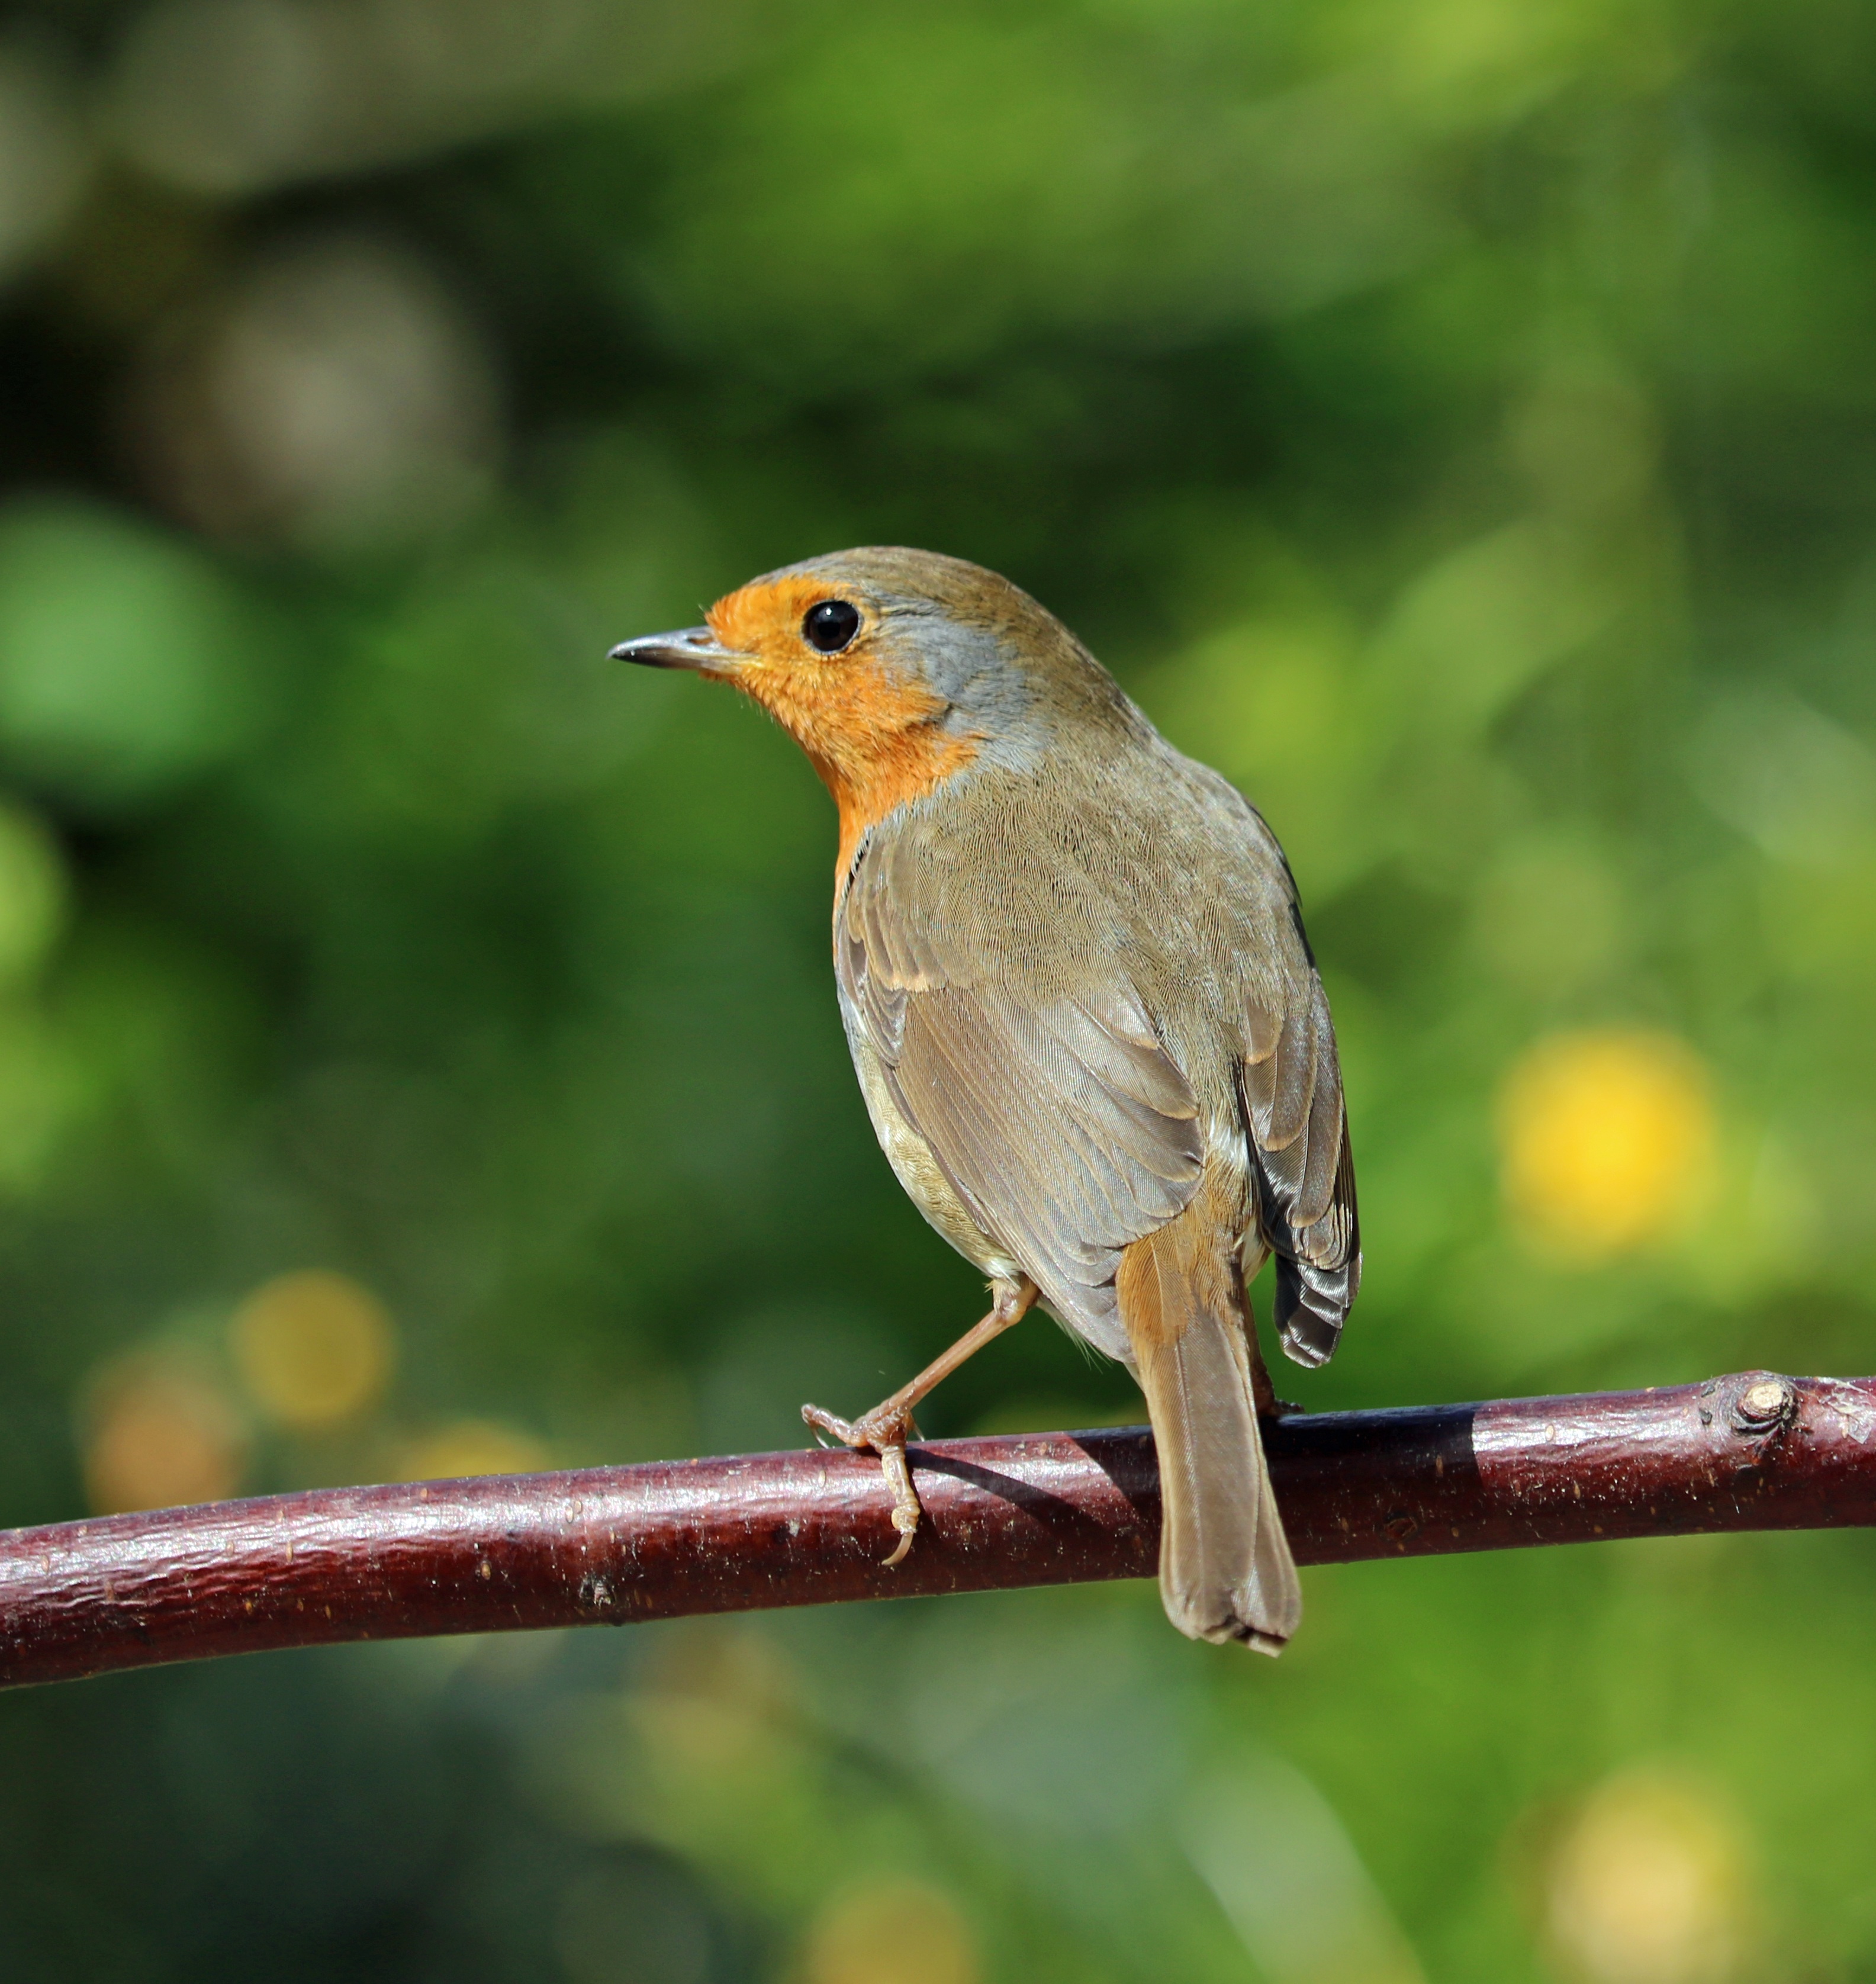
nature, branch, bird, wildlife, red, beak, robin, fauna, vertebrate, finch, perched, wren, garden bird, redbreast, old world flycatcher, song bird, perching bird, emberizidae, nightingale, ortolan bunting, european robin